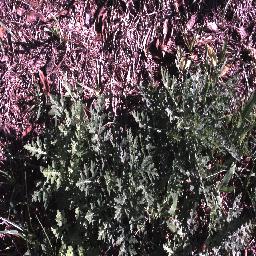
Label: parthenium